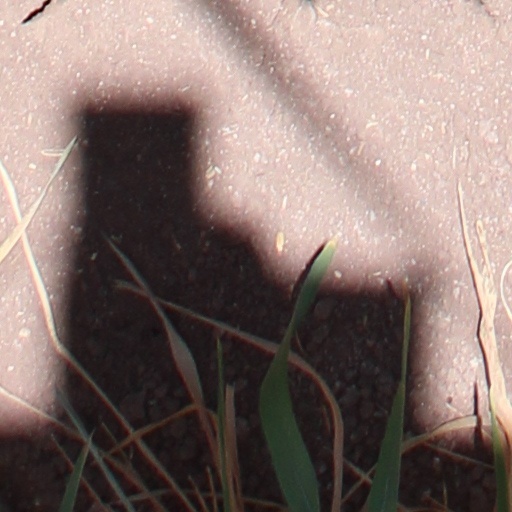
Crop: wheat